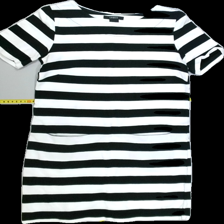
View: front
Type: Dress
Category: Ladies
Brand: Lindex
Colors: White, Black
Material: 100%cotton
Pattern: Striped
Cut: Regular, C-collar
Size: XS
Season: All
Trend: No trend
Stains: No
Price range: 50-100
Recommended usage: Reuse